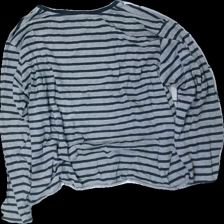
View: back
Type: Sweater
Category: Men
Brand: Hamton Republic (Kappahl)
Colors: Grey, Blue
Material: 100% cotton
Pattern: Striped
Cut: Regular, C-collar
Size: L
Season: All
Price range: 50-100
Recommended usage: Recycle
Comment: washed out